Question: Please indicate a possible affordance area of hold_scissors that can be used for holding
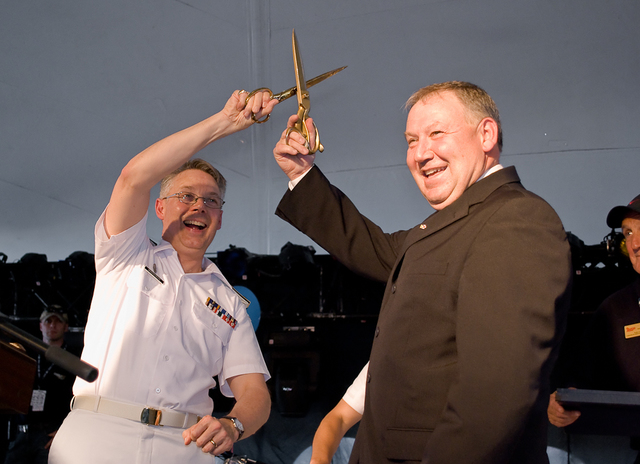
Answer: [243.5, 79.5, 320.5, 153.5]